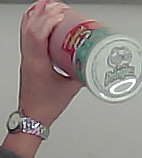
Product: pringles_original